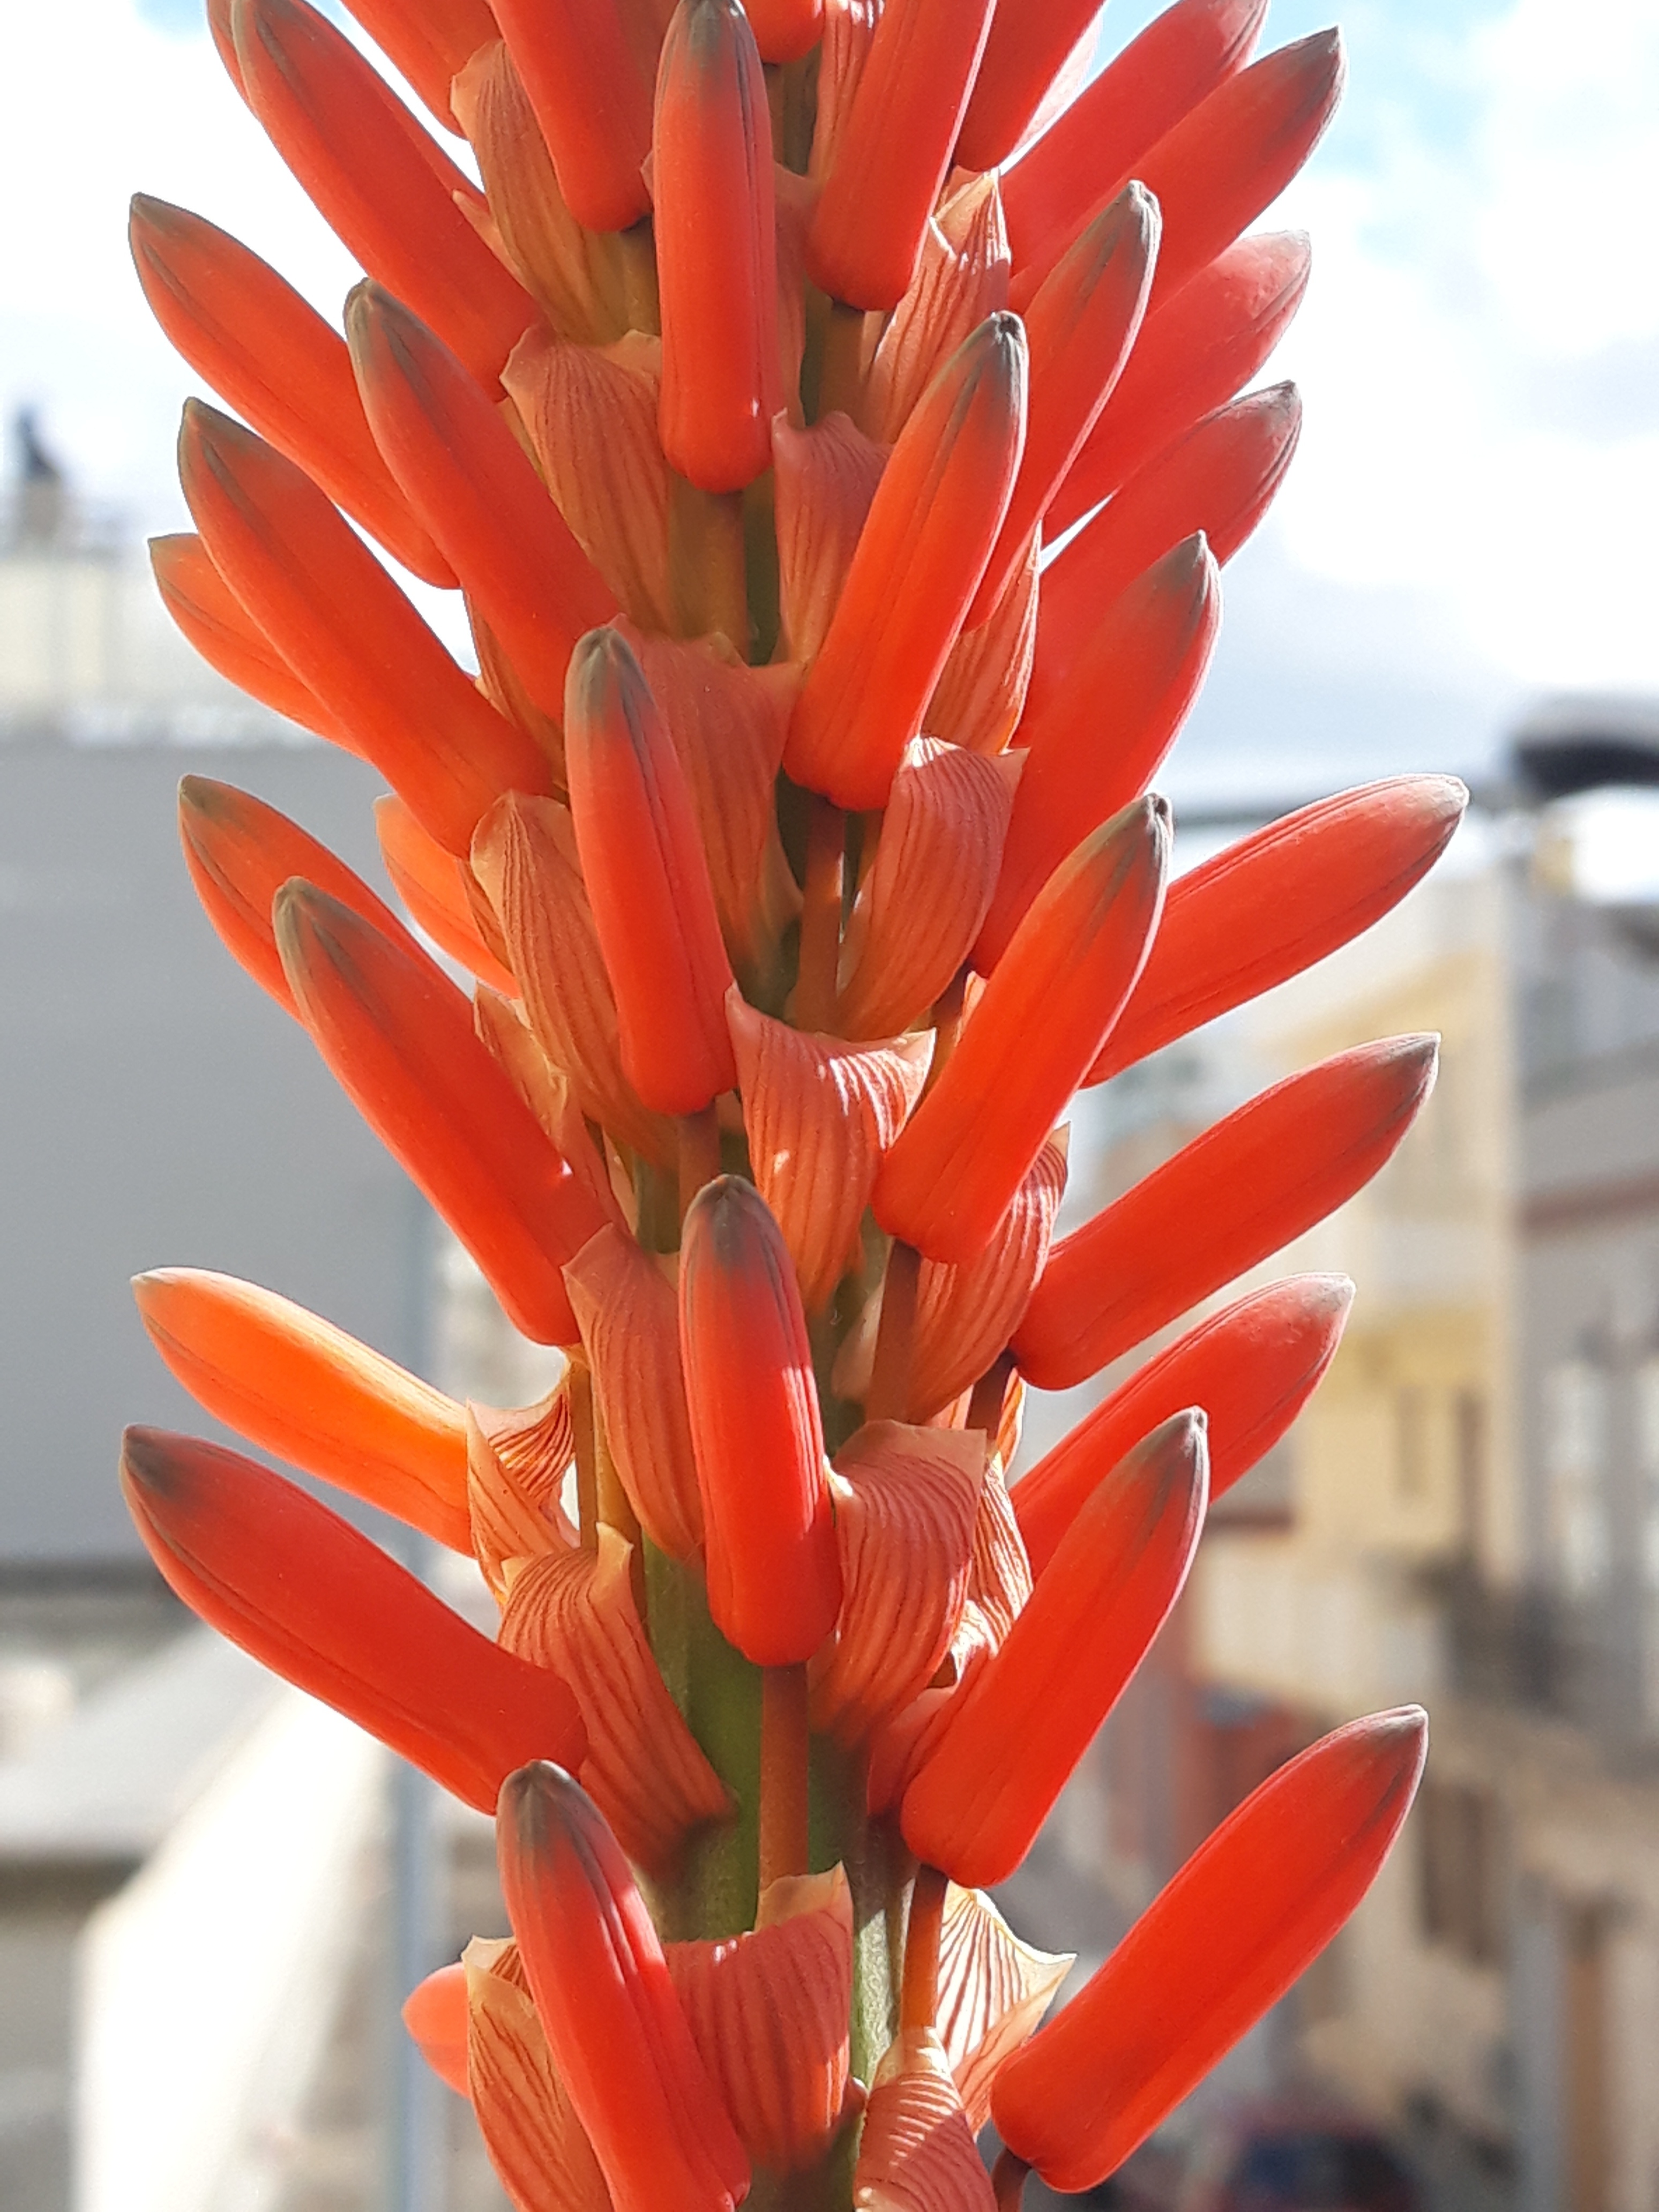
aloe, flower, plant, orange, botany, flowering plant, bromeliaceae, heliconia, perennial plant